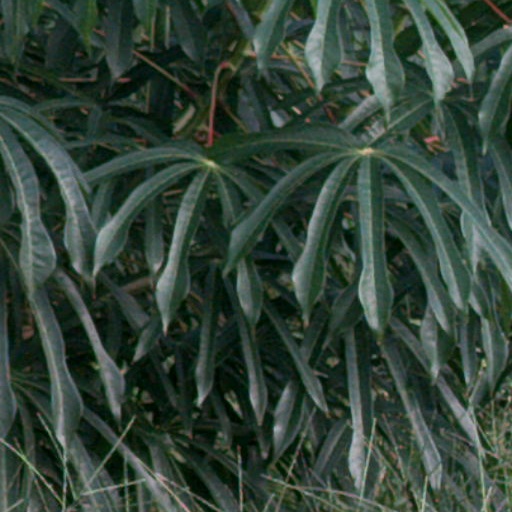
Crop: cassava